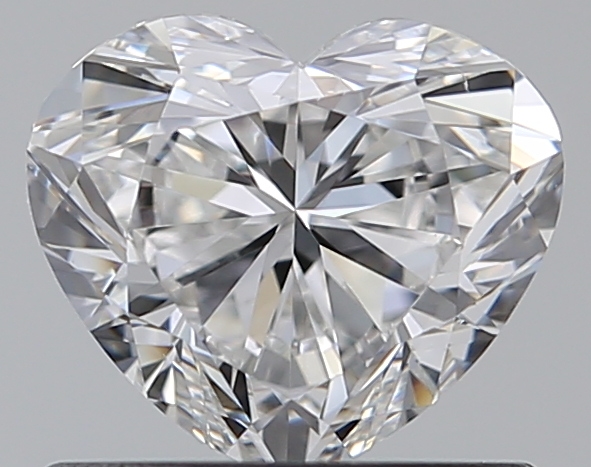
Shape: heart
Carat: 0.75
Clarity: VS1
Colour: D
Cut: VG
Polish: EX
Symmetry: EX
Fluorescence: ST
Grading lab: GIA
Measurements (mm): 5.43 x 6.21 x 3.55